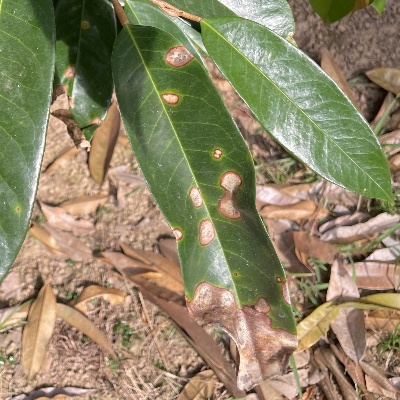
Label: Leaf_Phomopsis